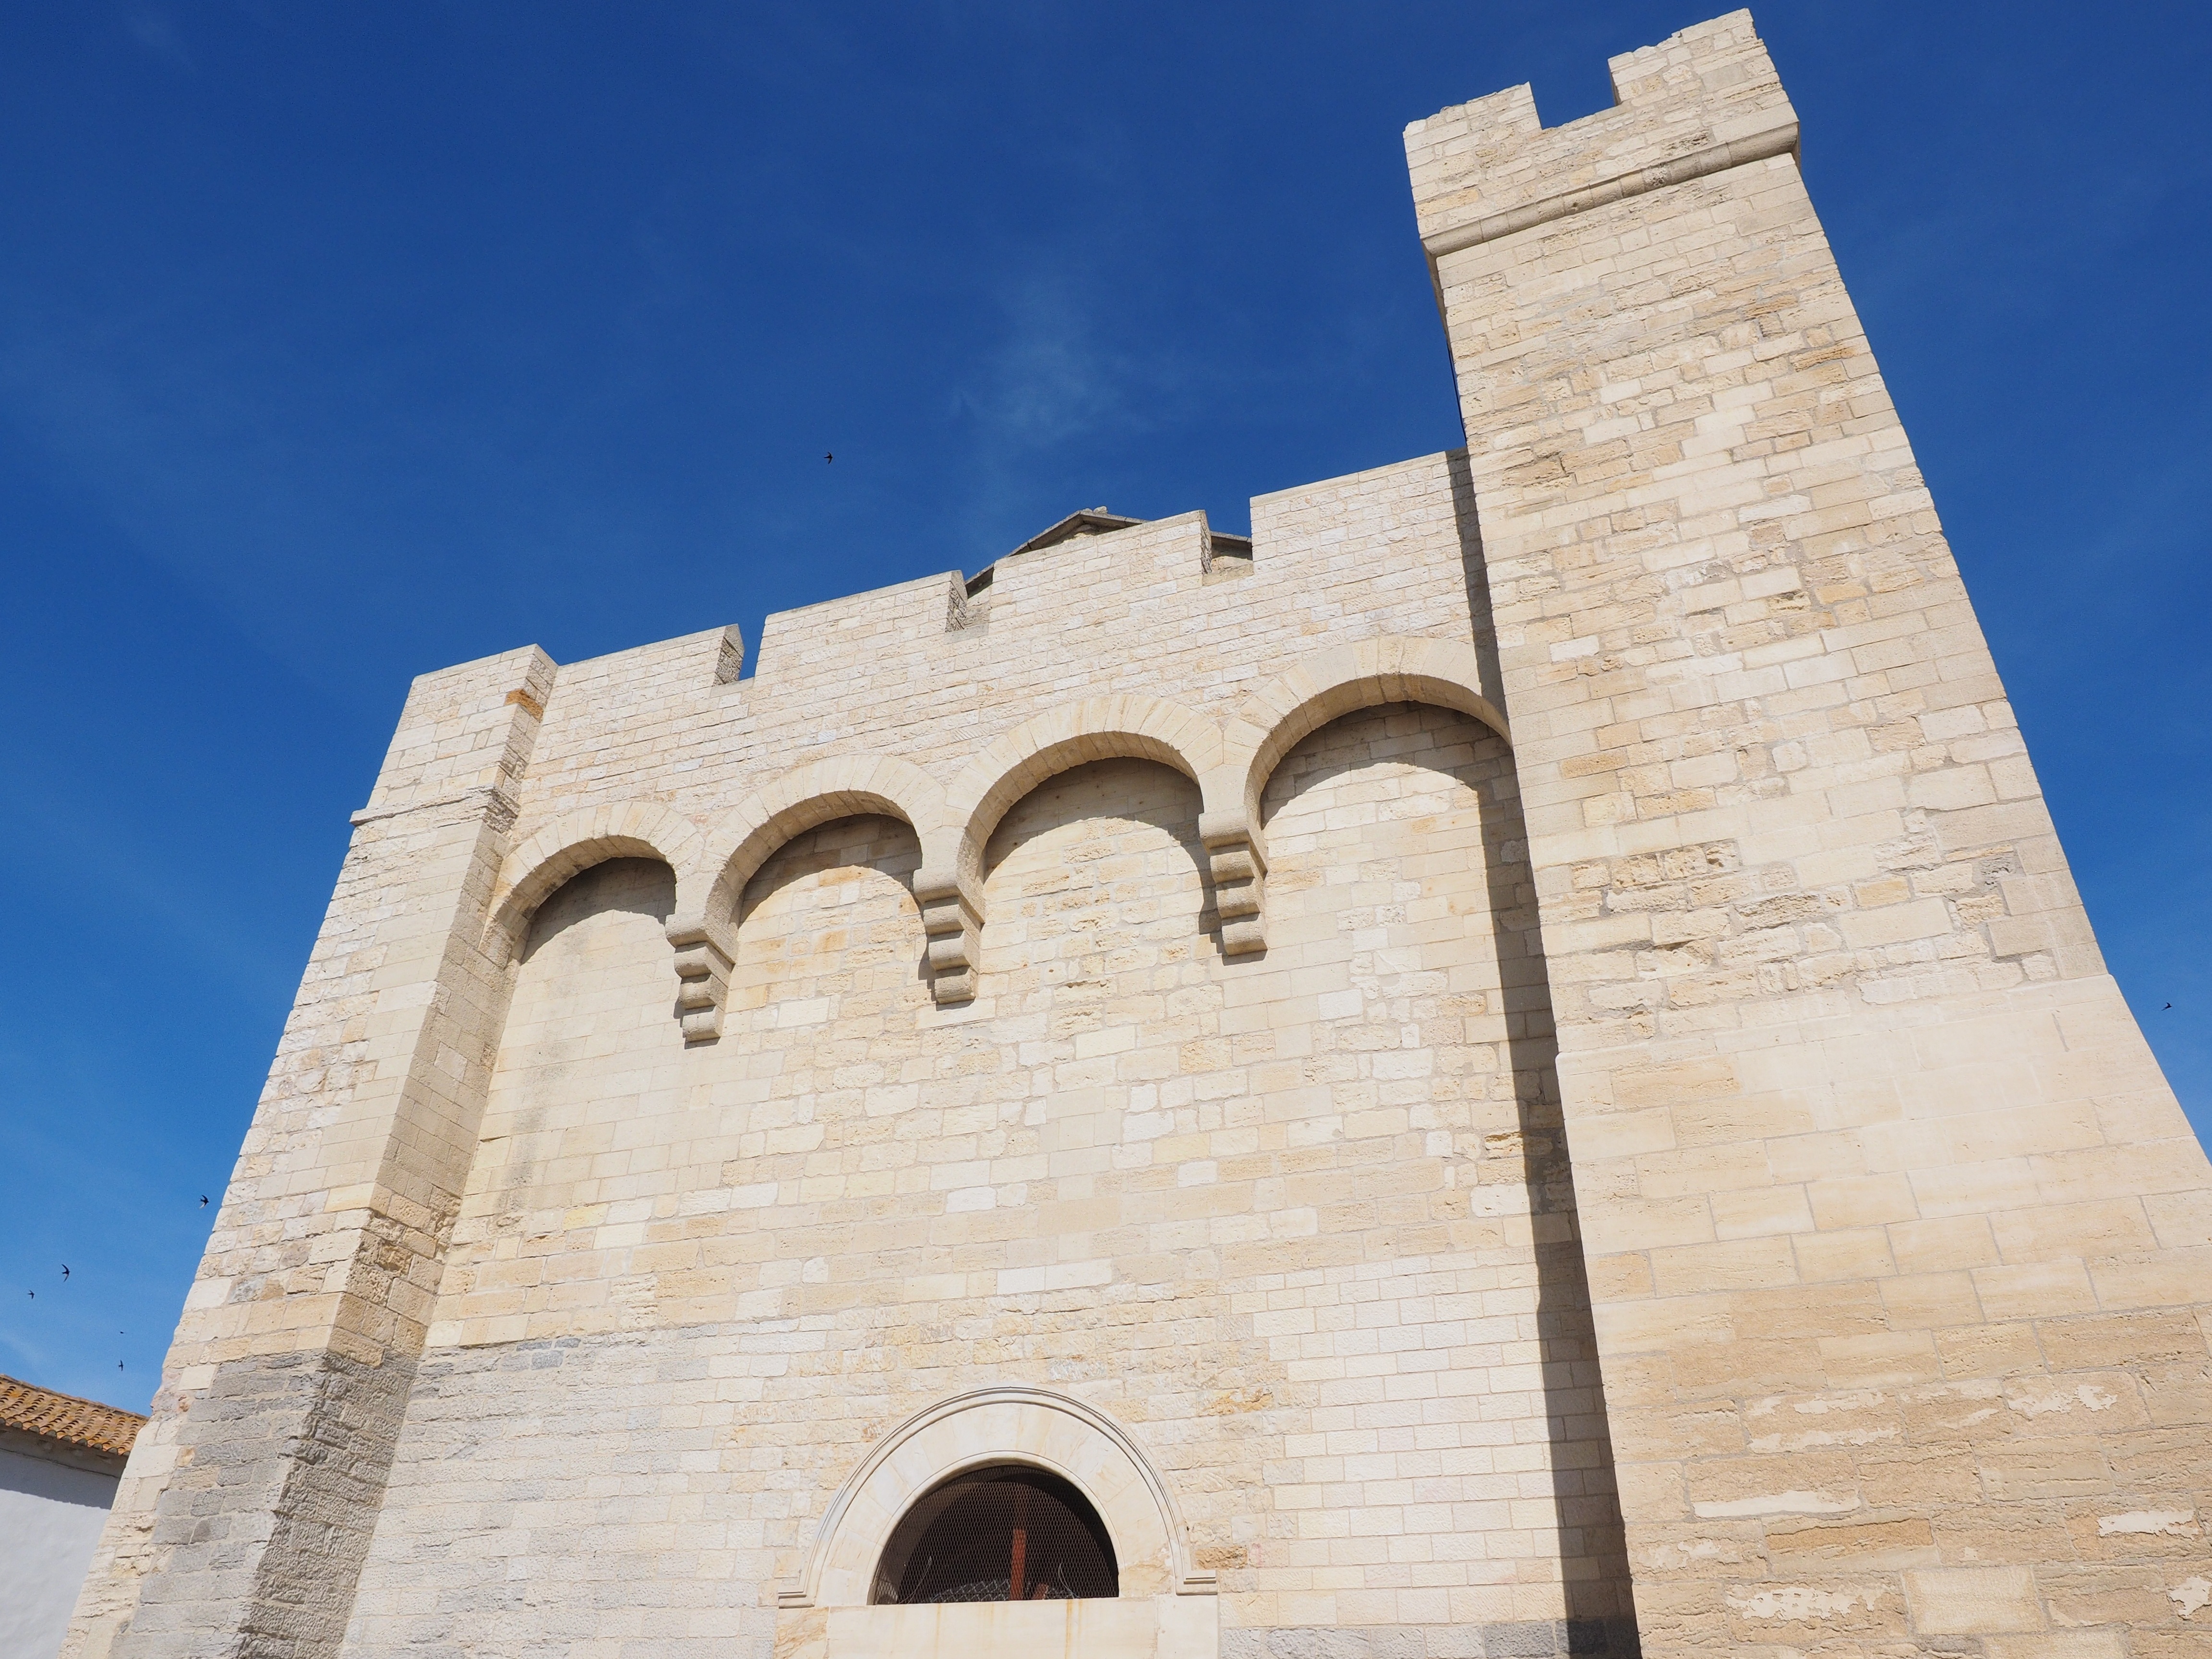
architecture, building, monument, france, tower, landmark, facade, church, place of worship, bell tower, catholic, camargue, provence alpes c te d azur, fortified church, place of pilgrimage, church roof, notre dame de la mer, pilgrimage site, saintes maries de la mer, bouches du rh ne, ancient history